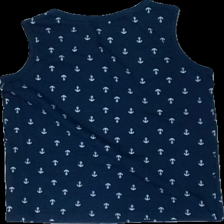
View: back
Type: Tank top
Category: Children
Brand: H&M
Colors: Blue, White
Material: 100% cott
Pattern: Other
Cut: Regular
Size: 122
Season: All
Price range: <50
Recommended usage: Reuse